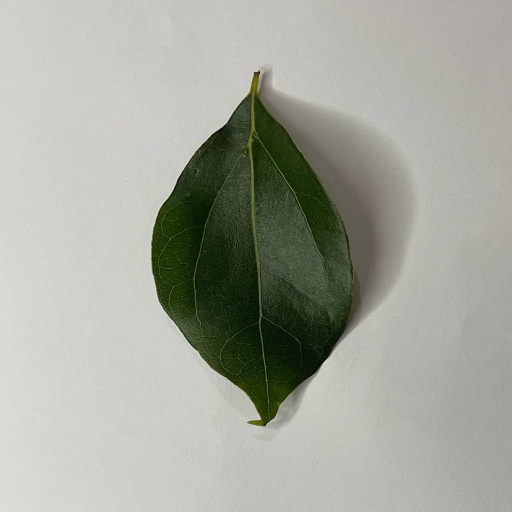
Species: Camphor
Leaf condition: Healthy Leaf